Nacho (footballer, born 1990)

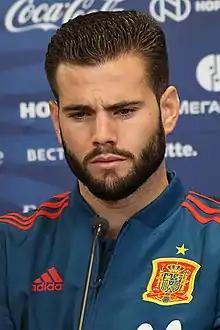
Nacho in 2017

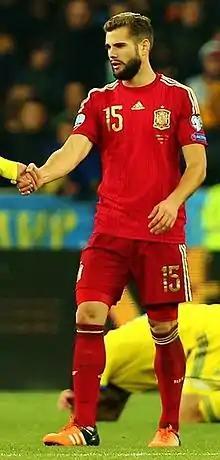
Nacho playing for Spain in 2015

Nacho represented at under-17, under-19 and under-21 levels. He was a member of the Spanish squad that won the 2013 UEFA European Under-21 Championship, playing once in a 3–0 win over the Netherlands in Group B.